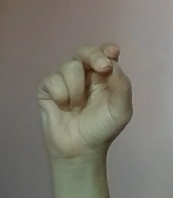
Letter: gaaf